State of Aleppo

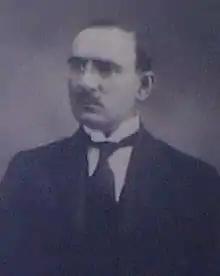
Mustafa Bey Barmada, Governor General of the State of Aleppo, 1923

Despite the desires of the French government, Islamo-Arabic resistance was sufficient in forcing the French to work through them in governing the area. Thus, the Council of Directors was created in 1920 to complement the governor general. The four members of the Council were: Mar'i Pasha Al Mallah (Interior), Subhi Bey Al Nayyal (Justice), Nasri Effendi Bakhash (Commerce and Agriculture) and Victor Effendi 'Ajouri (Finance). On Al Mallah's resignation in 1921, he was succeeded by Al Nayyal as Director of the Interior and Zaki Bey Al Gorani was selected to succeed Al Nayyal as Director of Justice. In 1923, a left-wing French government came to power and changed political direction by allowing a pan-Arabic Syria to be constructed. Thus, the Aleppo Council of Directors was abolished following the establishment of the Syrian Federation.